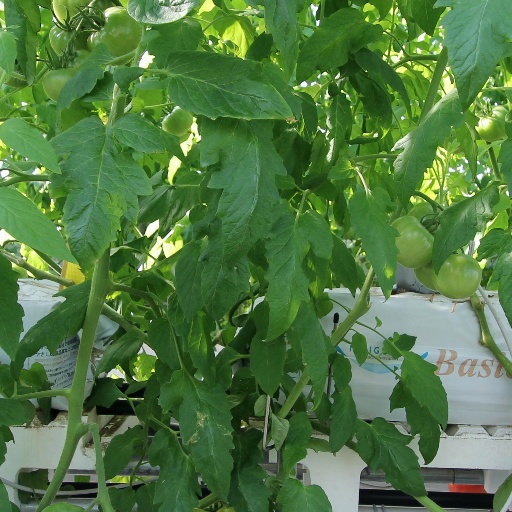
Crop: tomato